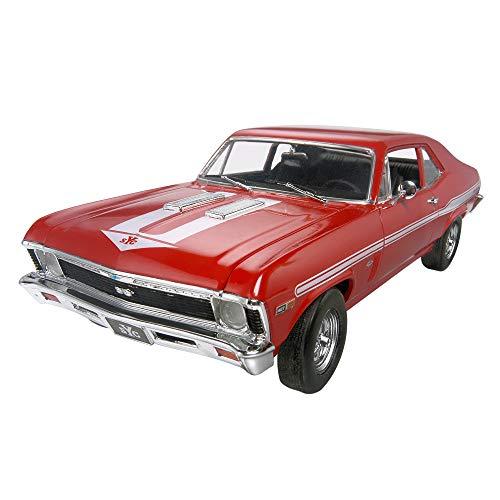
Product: Revell '69 Chevy Nova Yenko Plastic Model Kit
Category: Toys & Games | Hobbies | Models & Model Kits | Model Kits
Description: Add Yenko Super car syc to your collection by building this 111-piece model kit.
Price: $19.91
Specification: ProductDimensions:7.5x2.9x2.1inches|ItemWeight:0.32ounces|ShippingWeight:10.4ounces(Viewshippingratesandpolicies)|DomesticShipping:ItemcanbeshippedwithinU.S.|InternationalShipping:ThisitemcanbeshippedtoselectcountriesoutsideoftheU.S.LearnMore|ASIN:B01F4K568G|Itemmodelnumber:85-4423|Manufacturerrecommendedage:14yearsandup